Kendall Coyne Schofield

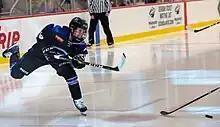
Kendall Coyne Schofield during the Whitecaps 2018–19 season

In the 2015 NWHL Draft, she was selected third overall by the Boston Pride. In July 2016, Coyne signed with the independent Minnesota Whitecaps. Heading into the 2018–19 Minnesota Whitecaps season, Coyne re-signed with the club in their first season as members of the National Women's Hockey League. Coyne was named to Team Szabados for the 2019 NWHL All-Star Weekend on December 5, 2018.